Ileana Gyulai-Drîmbă-Jenei

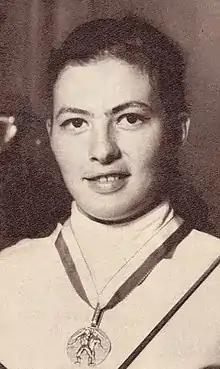

Ileana Gyulai-Drîmbă-Jenei (Hungarian: Ilona Gyulai, 12 June 1946 – 25 August 2021) was a Romanian foil fencer. She competed at the 1964, 1968, 1972, and 1976 Olympics and won team bronze medals in 1968 and 1972, placing fifth in 1964.